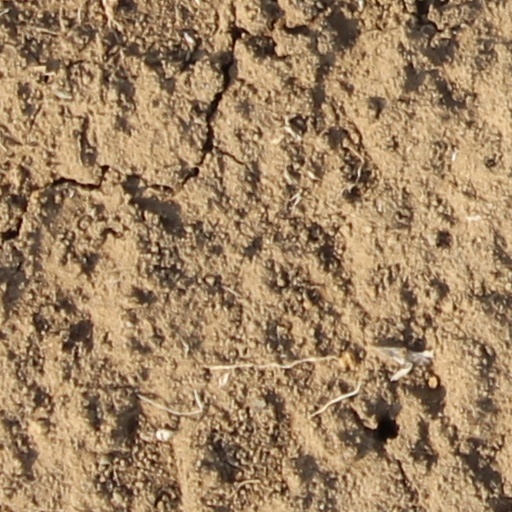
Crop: wheat